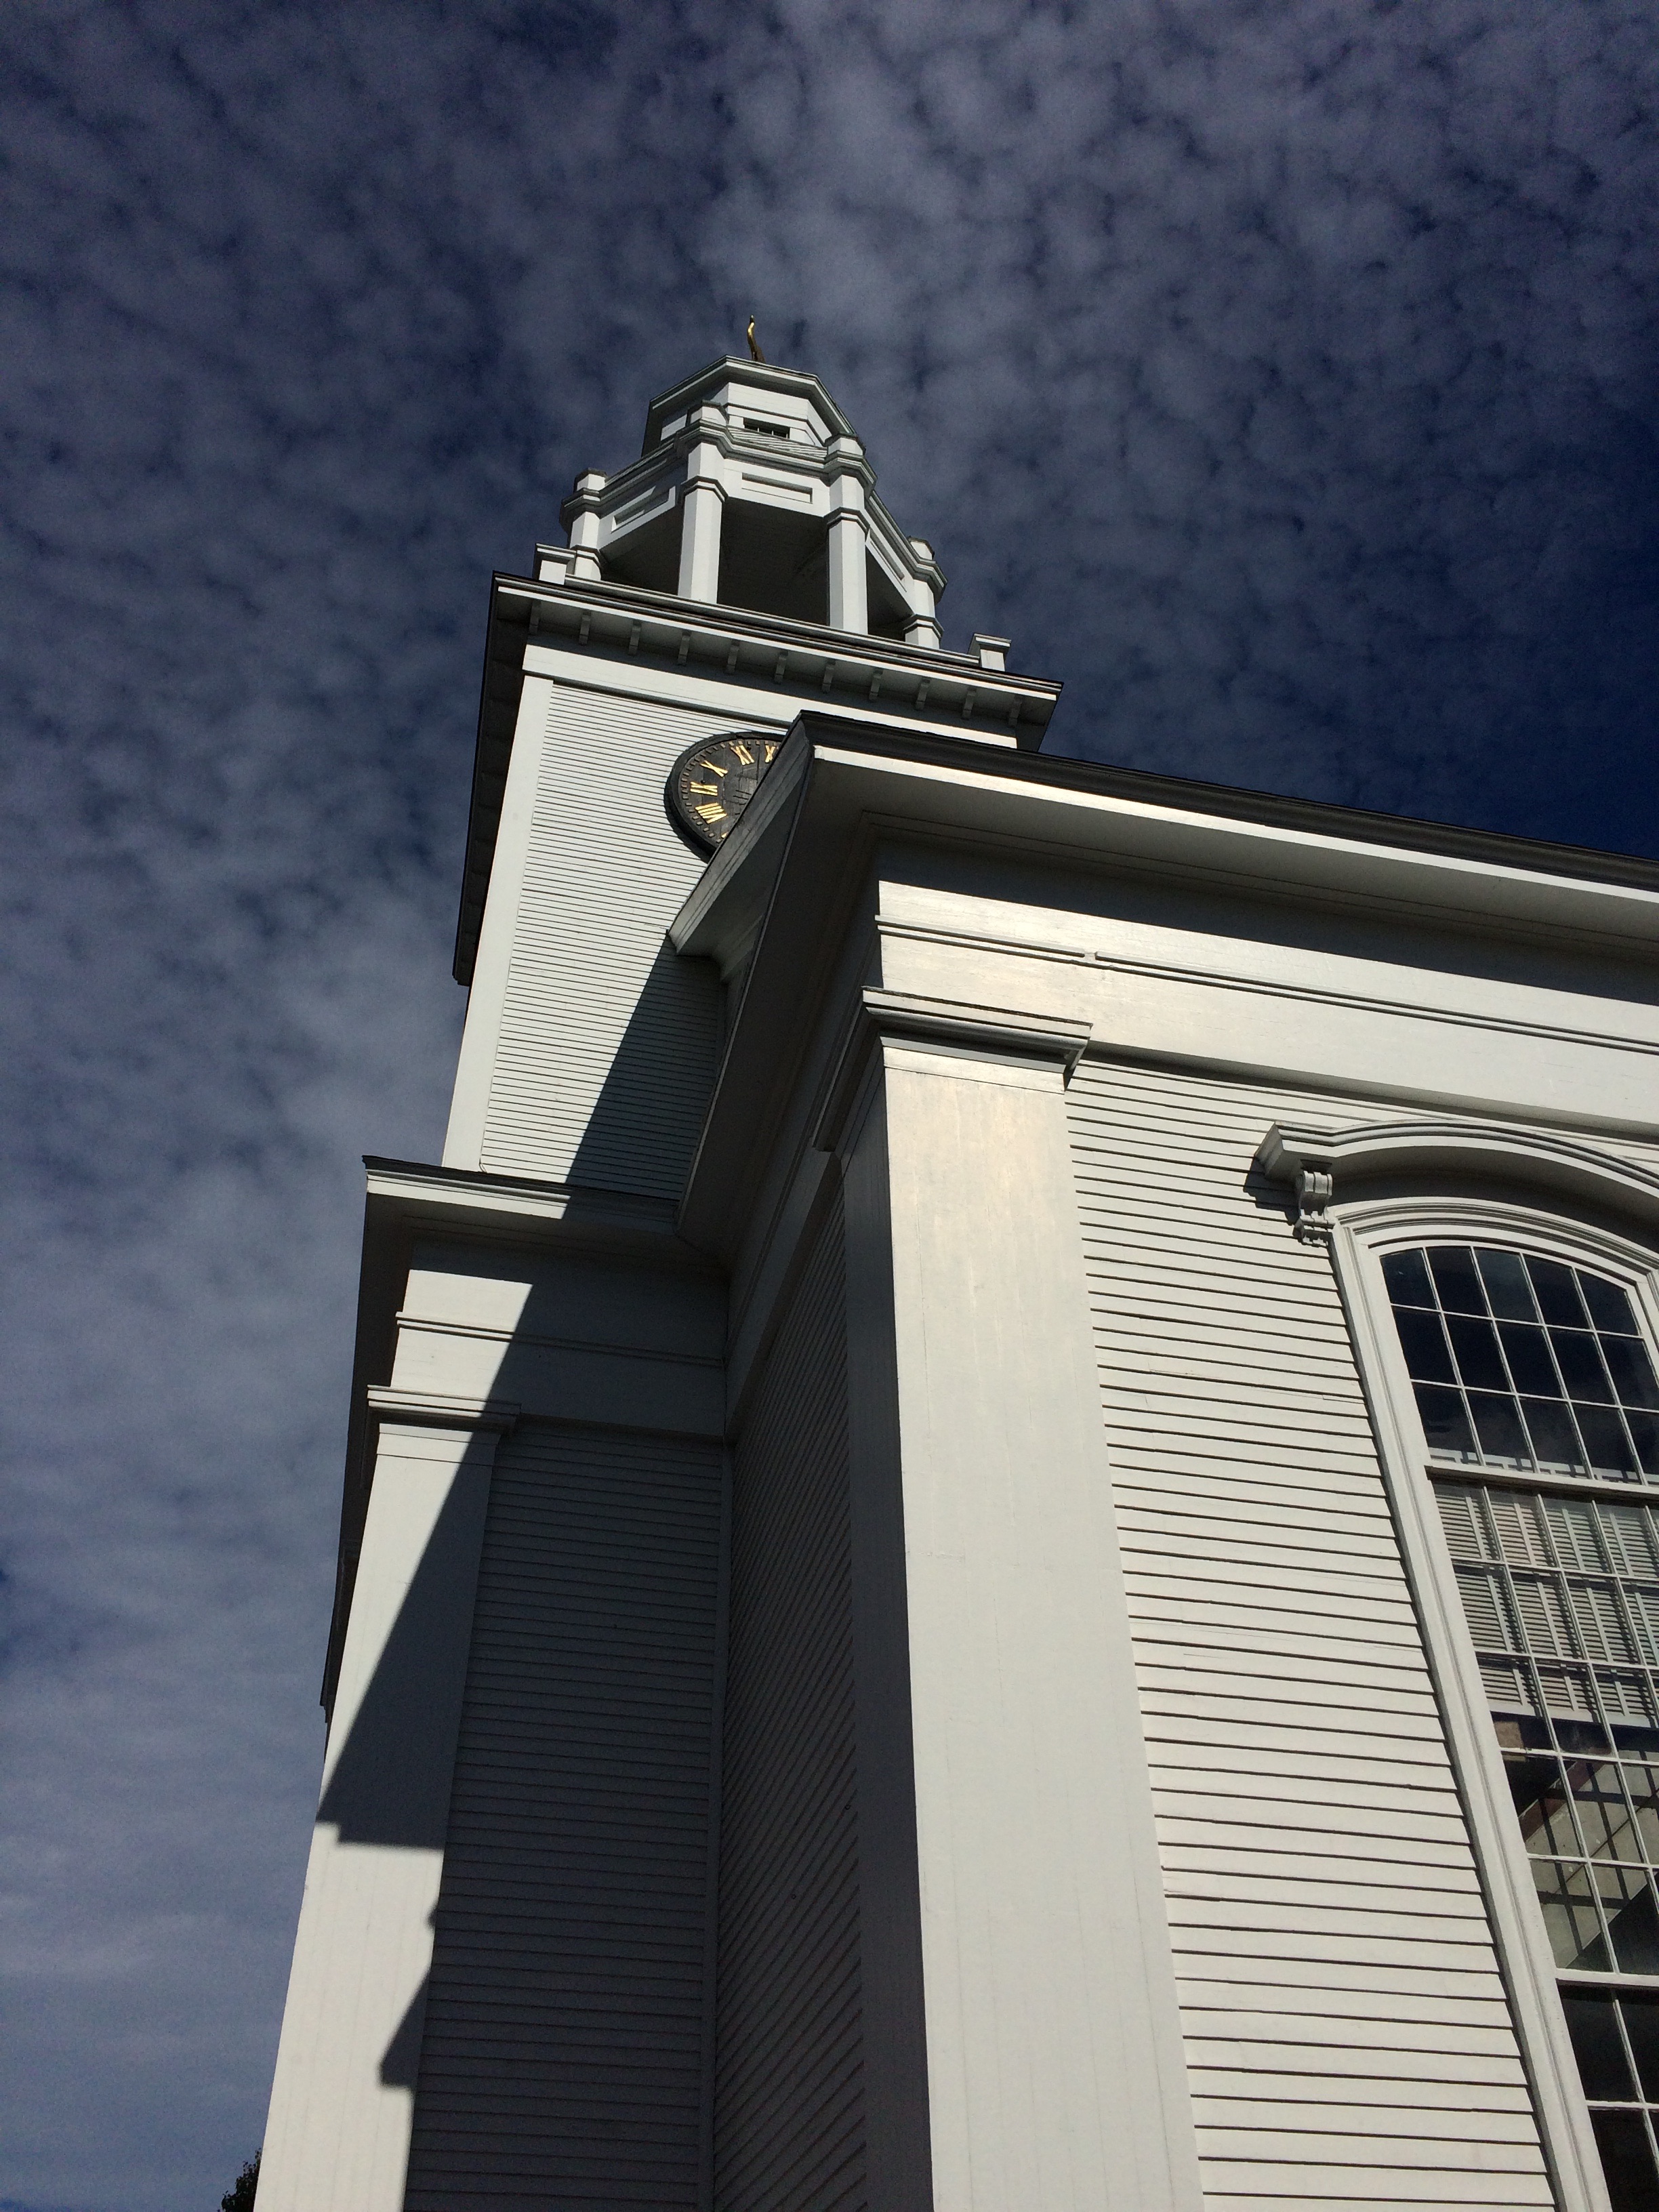
white, skyscraper, tower, blue, lighting